Klondike (1932 film)

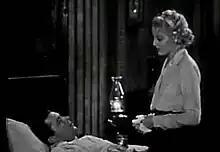
Thelma Todd and Lyle Talbot in film

Klondike is a 1932 American pre-Code film directed by Phil Rosen about a man who is put on trial for manslaughter after a surgery on a patient's brain goes awry. The film is also known as The Doctor's Sacrifice in the United Kingdom. It was silent film star Priscilla Dean's final film.